German Olympic Decoration

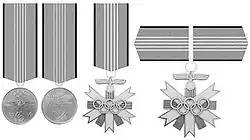
Olympic Decoration insignia from the Nazi period, banned since 1945

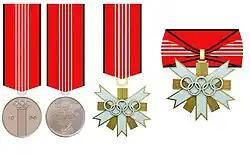
De-nazified insignia of the Olympic Decoration: Commemorative Medal, 2nd Class, 1st Class (from 1957)

The German Olympic Decoration was a civil decoration of Nazi Germany awarded to administrators of the IV Olympic Winter Games in Garmisch-Partenkirchen and the Games of the XI Olympiad in Berlin 1936. The award was not intended for actual participants in the Olympic Games, but rather in recognition of those who had orchestrated the "behind the scenes" preparations and work for the events.